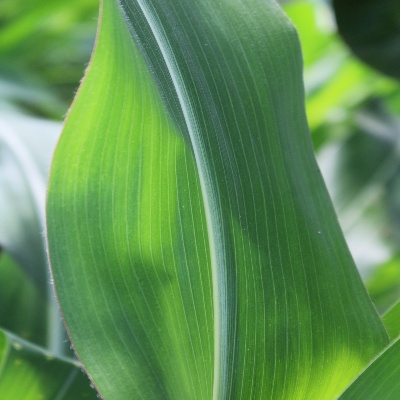
Crop: Maize
Condition: healthy